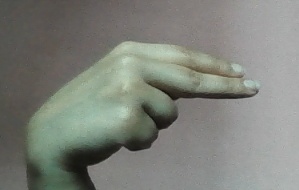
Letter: ain